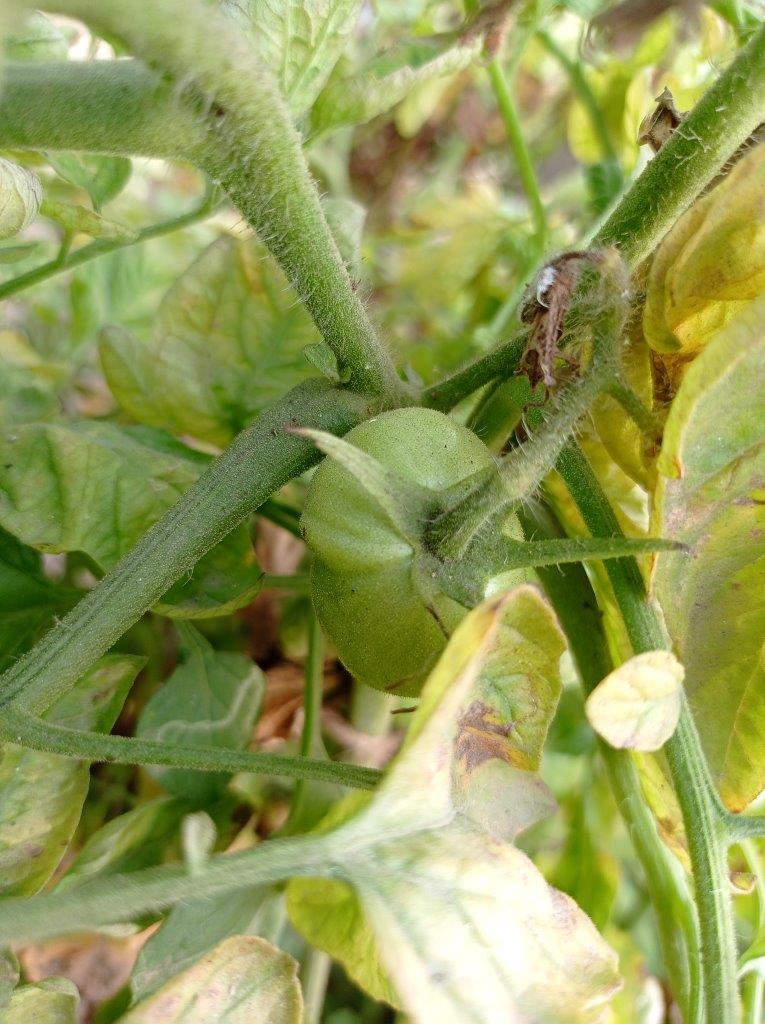
Maturity: Immature